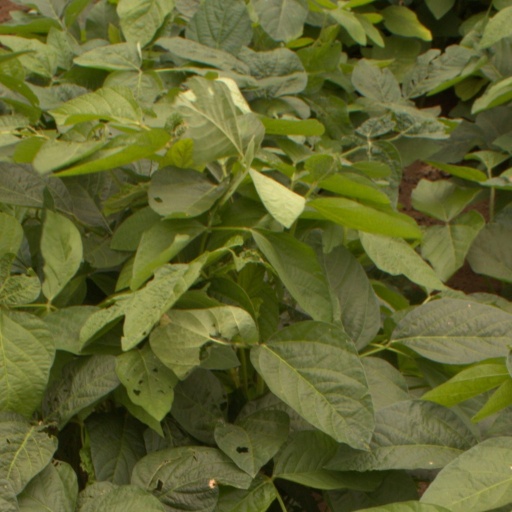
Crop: soybean